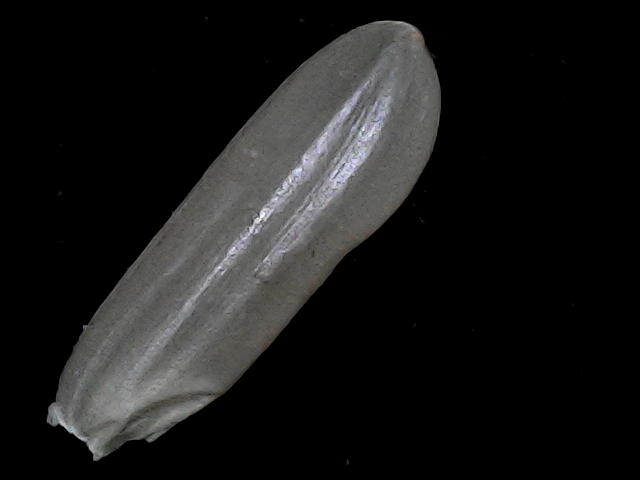
Rice variety: BRRI67